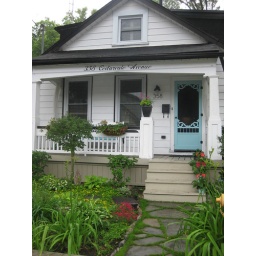
Welcome to my little white house in summer